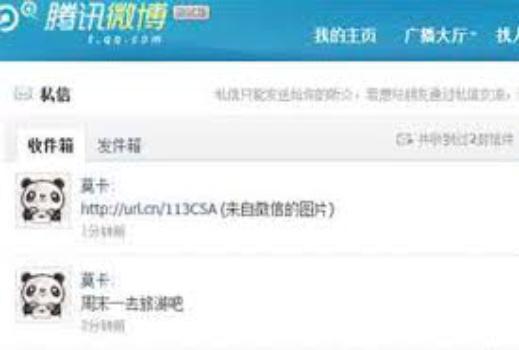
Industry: Leisure